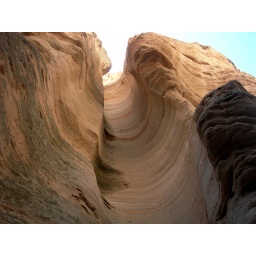
Looking up a 'slot' rock at the base of Tent Rocks National Monument near Santa Fe New Mexico.